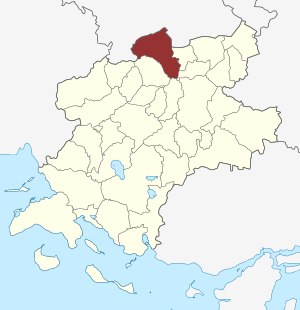
Nørre Lyndelse Sogn
Sognets placering
Nørre Lyndelse Sogn er et sogn i Midtfyn Provsti. Sognet ligger i Faaborg-Midtfyn Kommune. Indtil kommunalreformen i 2007 lå det i Årslev Kommune og indtil kommunalreformen i 1970 lå det i Åsum Herred. I Nørre Lyndelse Sogn ligger Nørre Lyndelse Kirke.